The Diary of Anne Frank (2009 TV series)

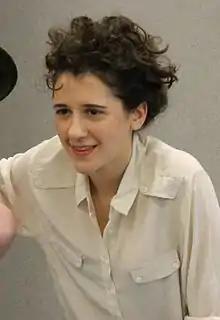
English actress Ellie Kendrick, who portrayed Anne Frank.

The series begins in June 1942, in wartime Nazi-occupied Amsterdam. Annelies Marie Frank, a Jewish girl, is celebrating her 13th birthday; amongst her birthday presents is a red diary. Days later, call-up papers arrive for her 16-year-old sister Margot. Their parents, Otto and Edith, decide to hasten their plan to go into hiding to ensure that the family does not get separated.